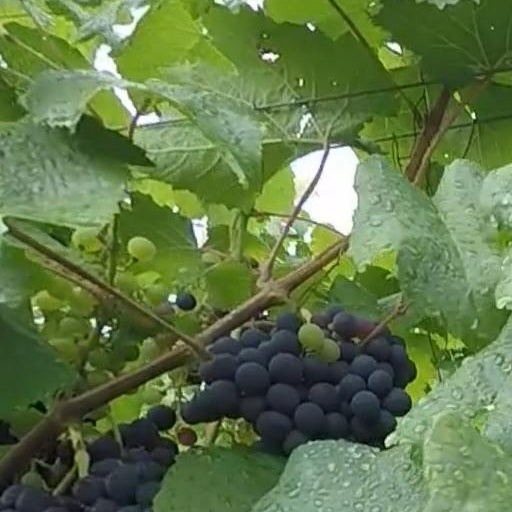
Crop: grape